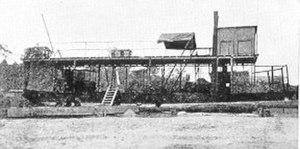
Le Stanley en 1884, navire de l'état indépendant du Congo.
Cette liste comprend les différents bateaux utilisés pour l'exploration au XIXᵉ siècle du territoire de l'actuelle République démocratique du Congo, appelé l'État indépendant du Congo à partir de 1885. Auparavant, cette exploration sur le territoire fut menée par l'Association internationale africaine.